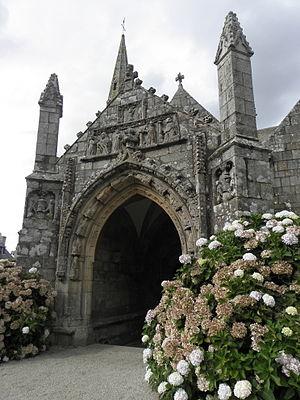
Porche sud de l'église Notre-Dame de Runan (22). This building is classé au titre des Monuments Historiques. It is indexed in the Base Mérimée, a database of architectural heritage maintained by the French Ministry of Culture,
L'église Notre-Dame de Runan est une église catholique construite entre la fin du XIVᵉ siècle et le milieu du XVIᵉ siècle. Elle est située sur la commune de Runan dans le département français des Côtes-d'Armor en Bretagne.